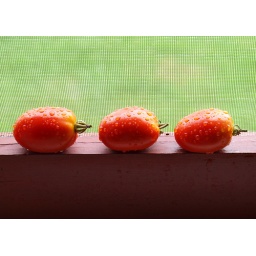
Roma tomatoes in my kitchen window following an overnight rain in La Crosse, Wisconsin.